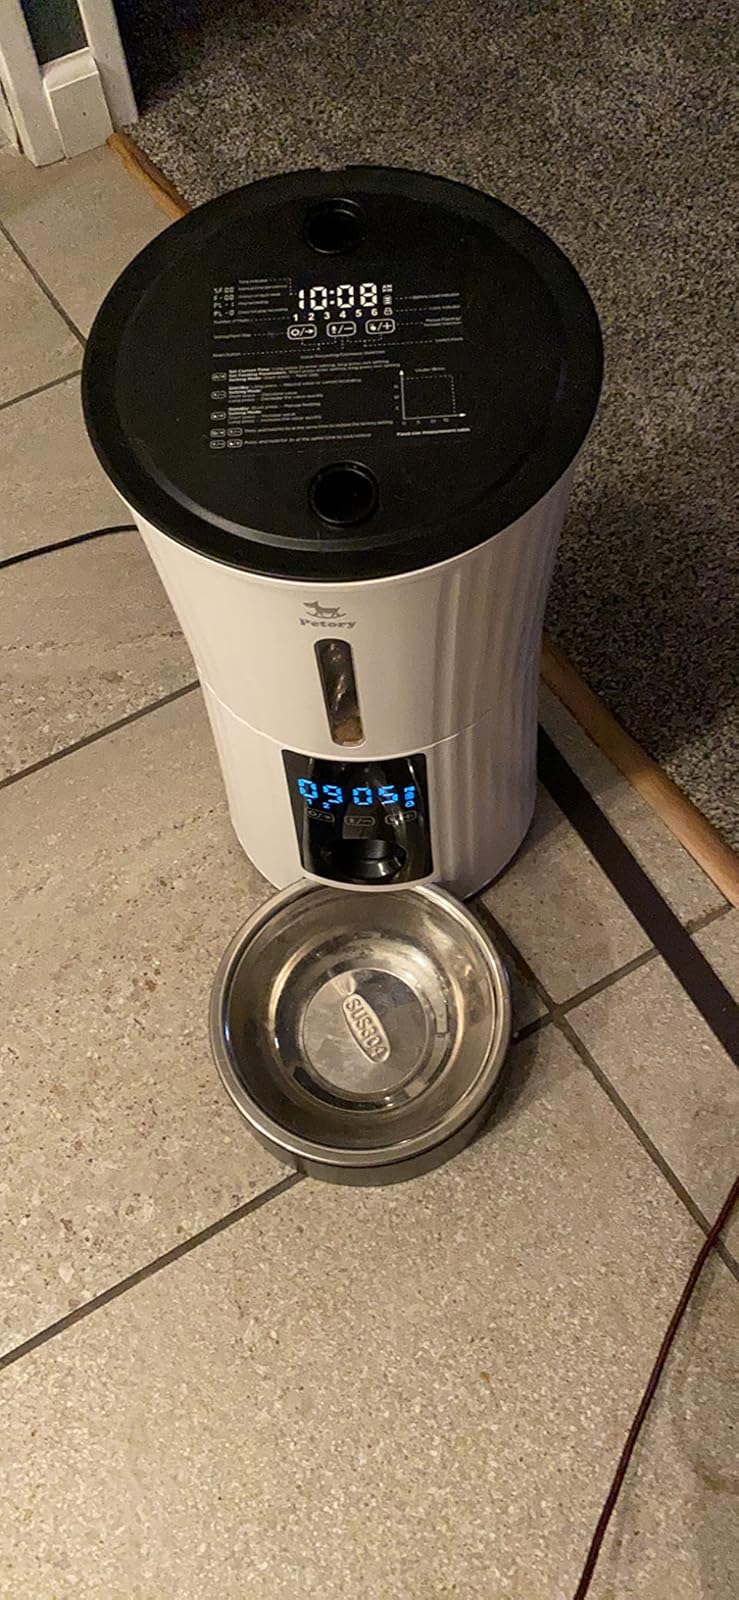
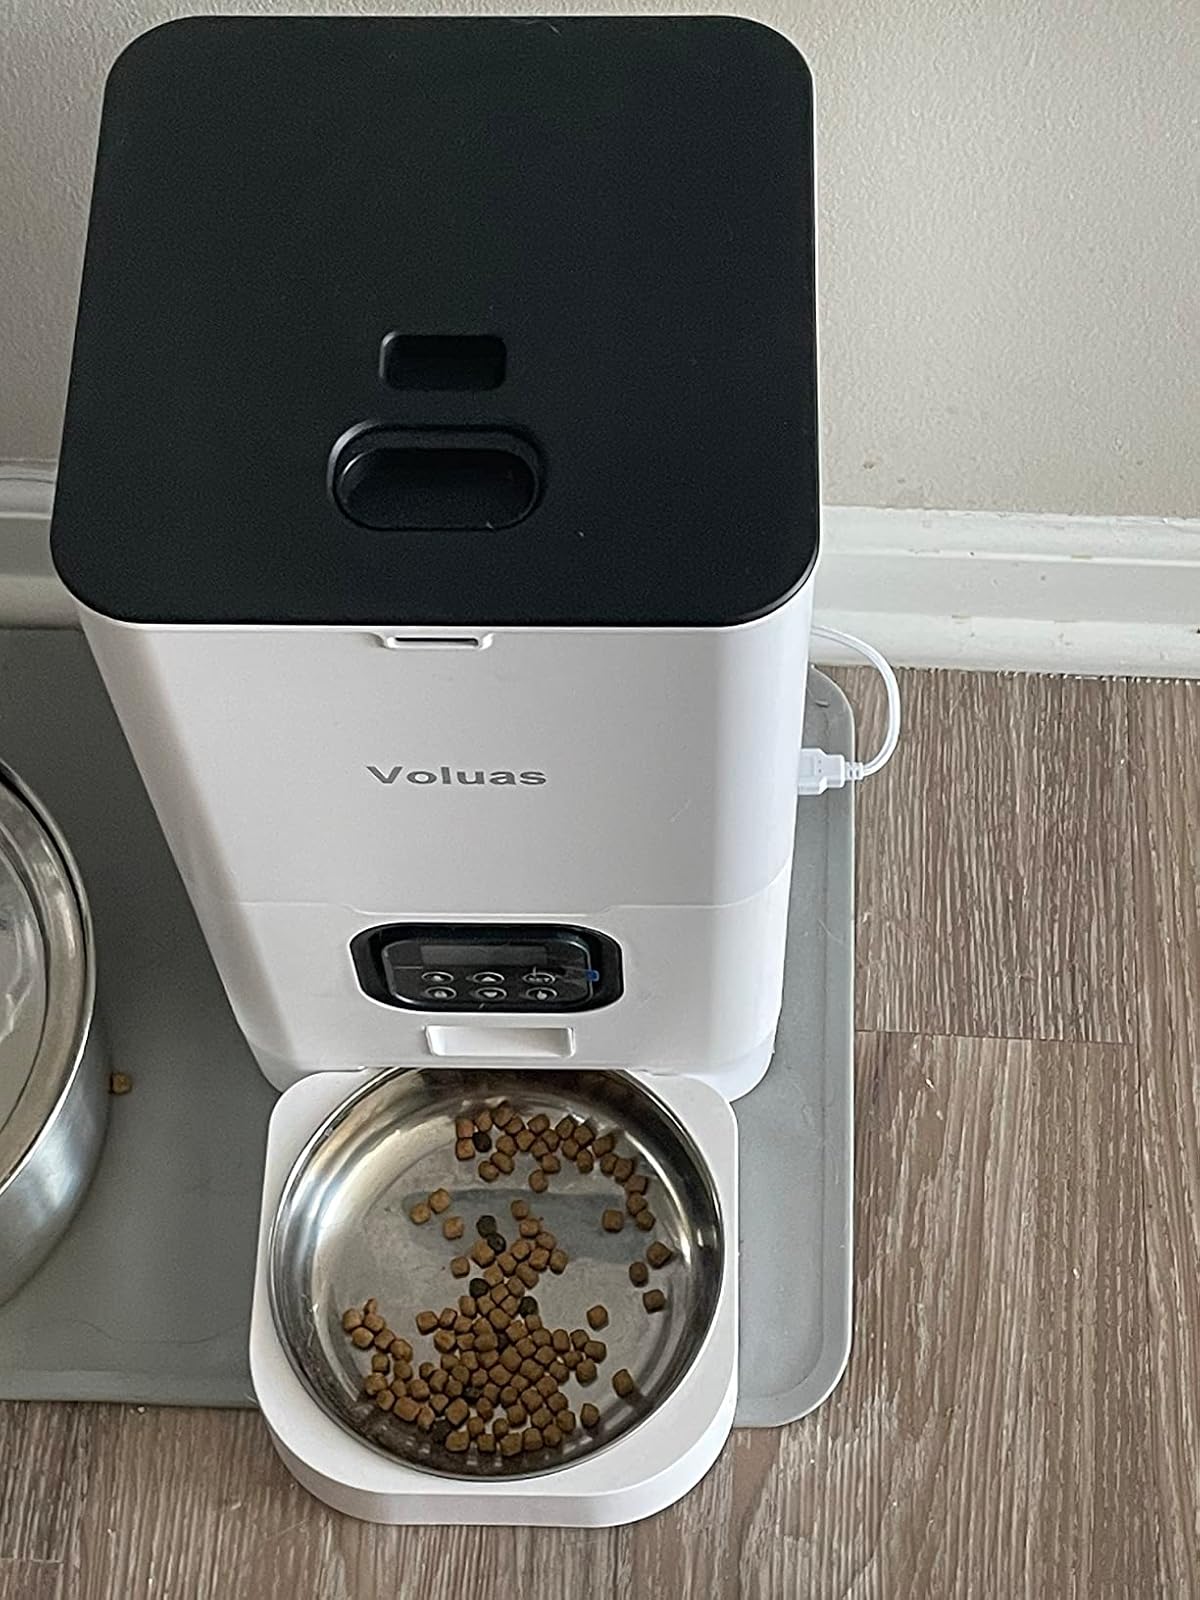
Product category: items_feeder
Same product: no